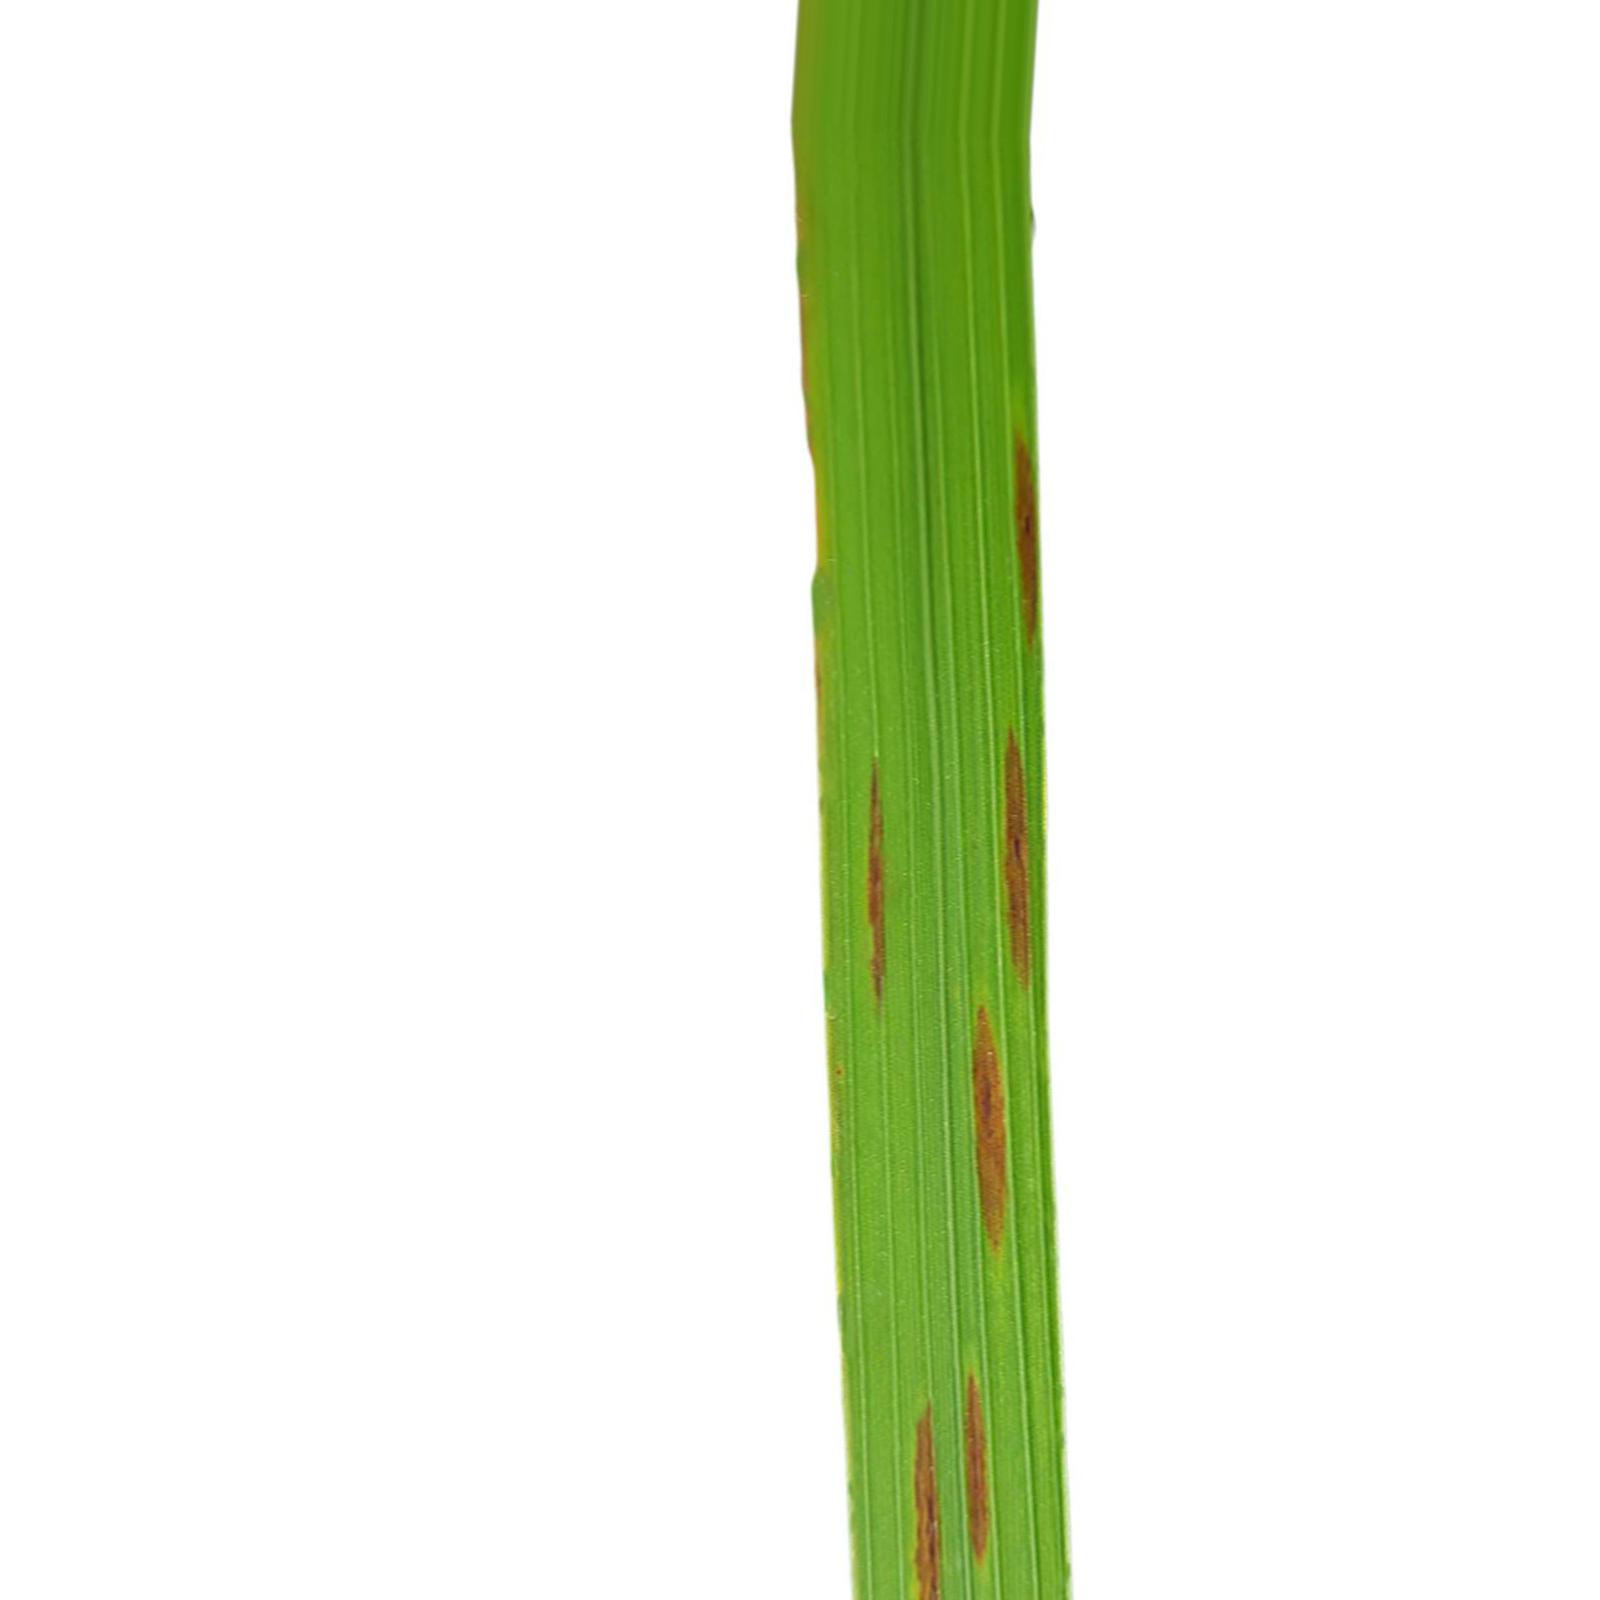
Nhãn: Bệnh Gạch Nâu ( Narrow Brown Spot )